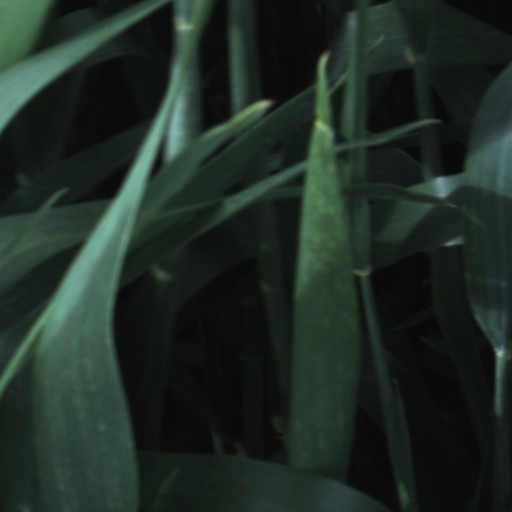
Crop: wheat